Yaroslavl

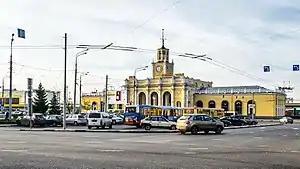
Yaroslavl Glavny, the city's main station, is a major stop for numerous passenger trains traveling between Moscow and the other regions of Russia each day.

Uncommon for a provincial Russian city, Yaroslavl has a large municipal Planetarium This was founded in 1948 and was situated, for a long time, in an old church. However, in April 2011, after two years of construction, the city's new 'Valentina Tereshkova' planetarium (named after the first female cosmonaut) was opened to the public.